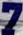
Number: 7